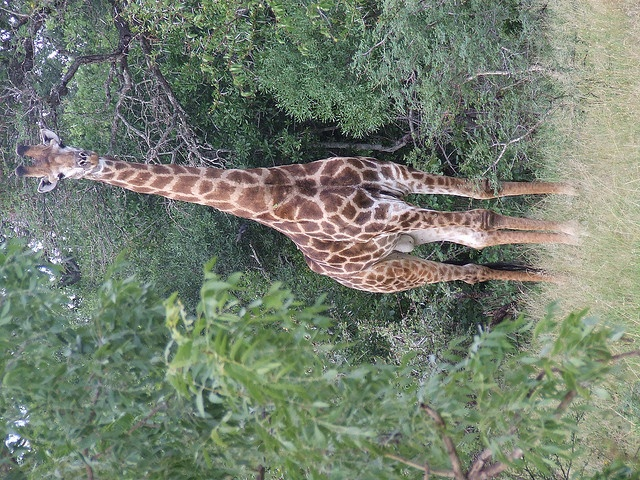
A giraffe standing in the middle of a forest.
a giraffe is standing in some trees and bushes
A giraffe standing outside surrounded by grasses and trees.
An adult giraffe standing in grass near tall trees.
A picture of a giraffe standing outside in the field.